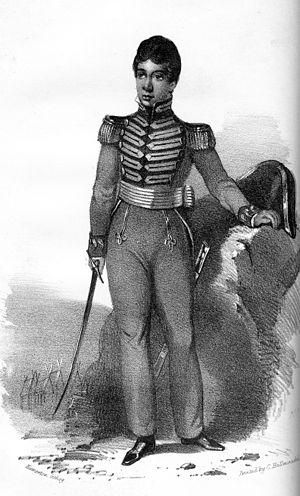
Radama Iᵉʳ, né vers 1793 et mort le 27 juillet 1828, est un monarque malgache. Il a régné sur le royaume de Madagascar de 1810 à 1828. Cette période est marquée par une consolidation du jeune royaume et une affirmation diplomatique vis-à-vis des puissances européennes et locales.